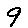
Label: 9